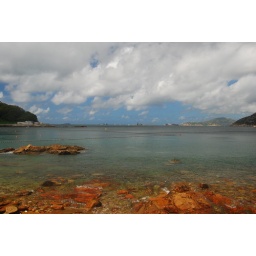
Hong Kong. I was expecting dirty water in such a busy port but it was clear.